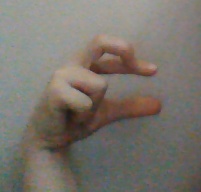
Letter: thal